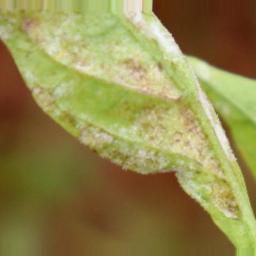
Label: powdery mildew